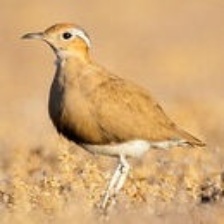
Species: BURCHELLS COURSER
Scientific name: CURSORIUS RUFUS